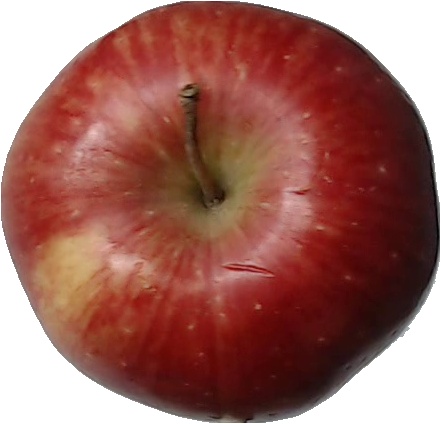
Label: apple_red_1